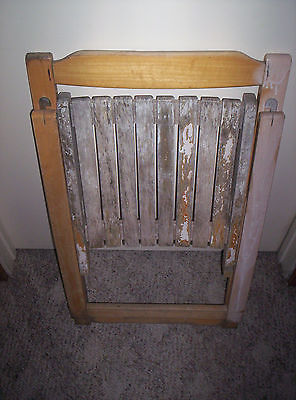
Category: chair